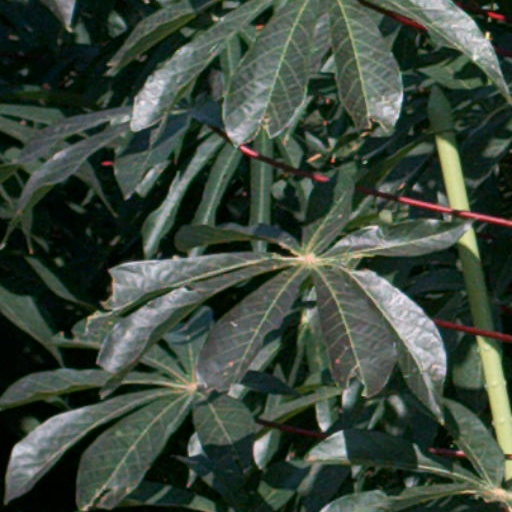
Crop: cassava